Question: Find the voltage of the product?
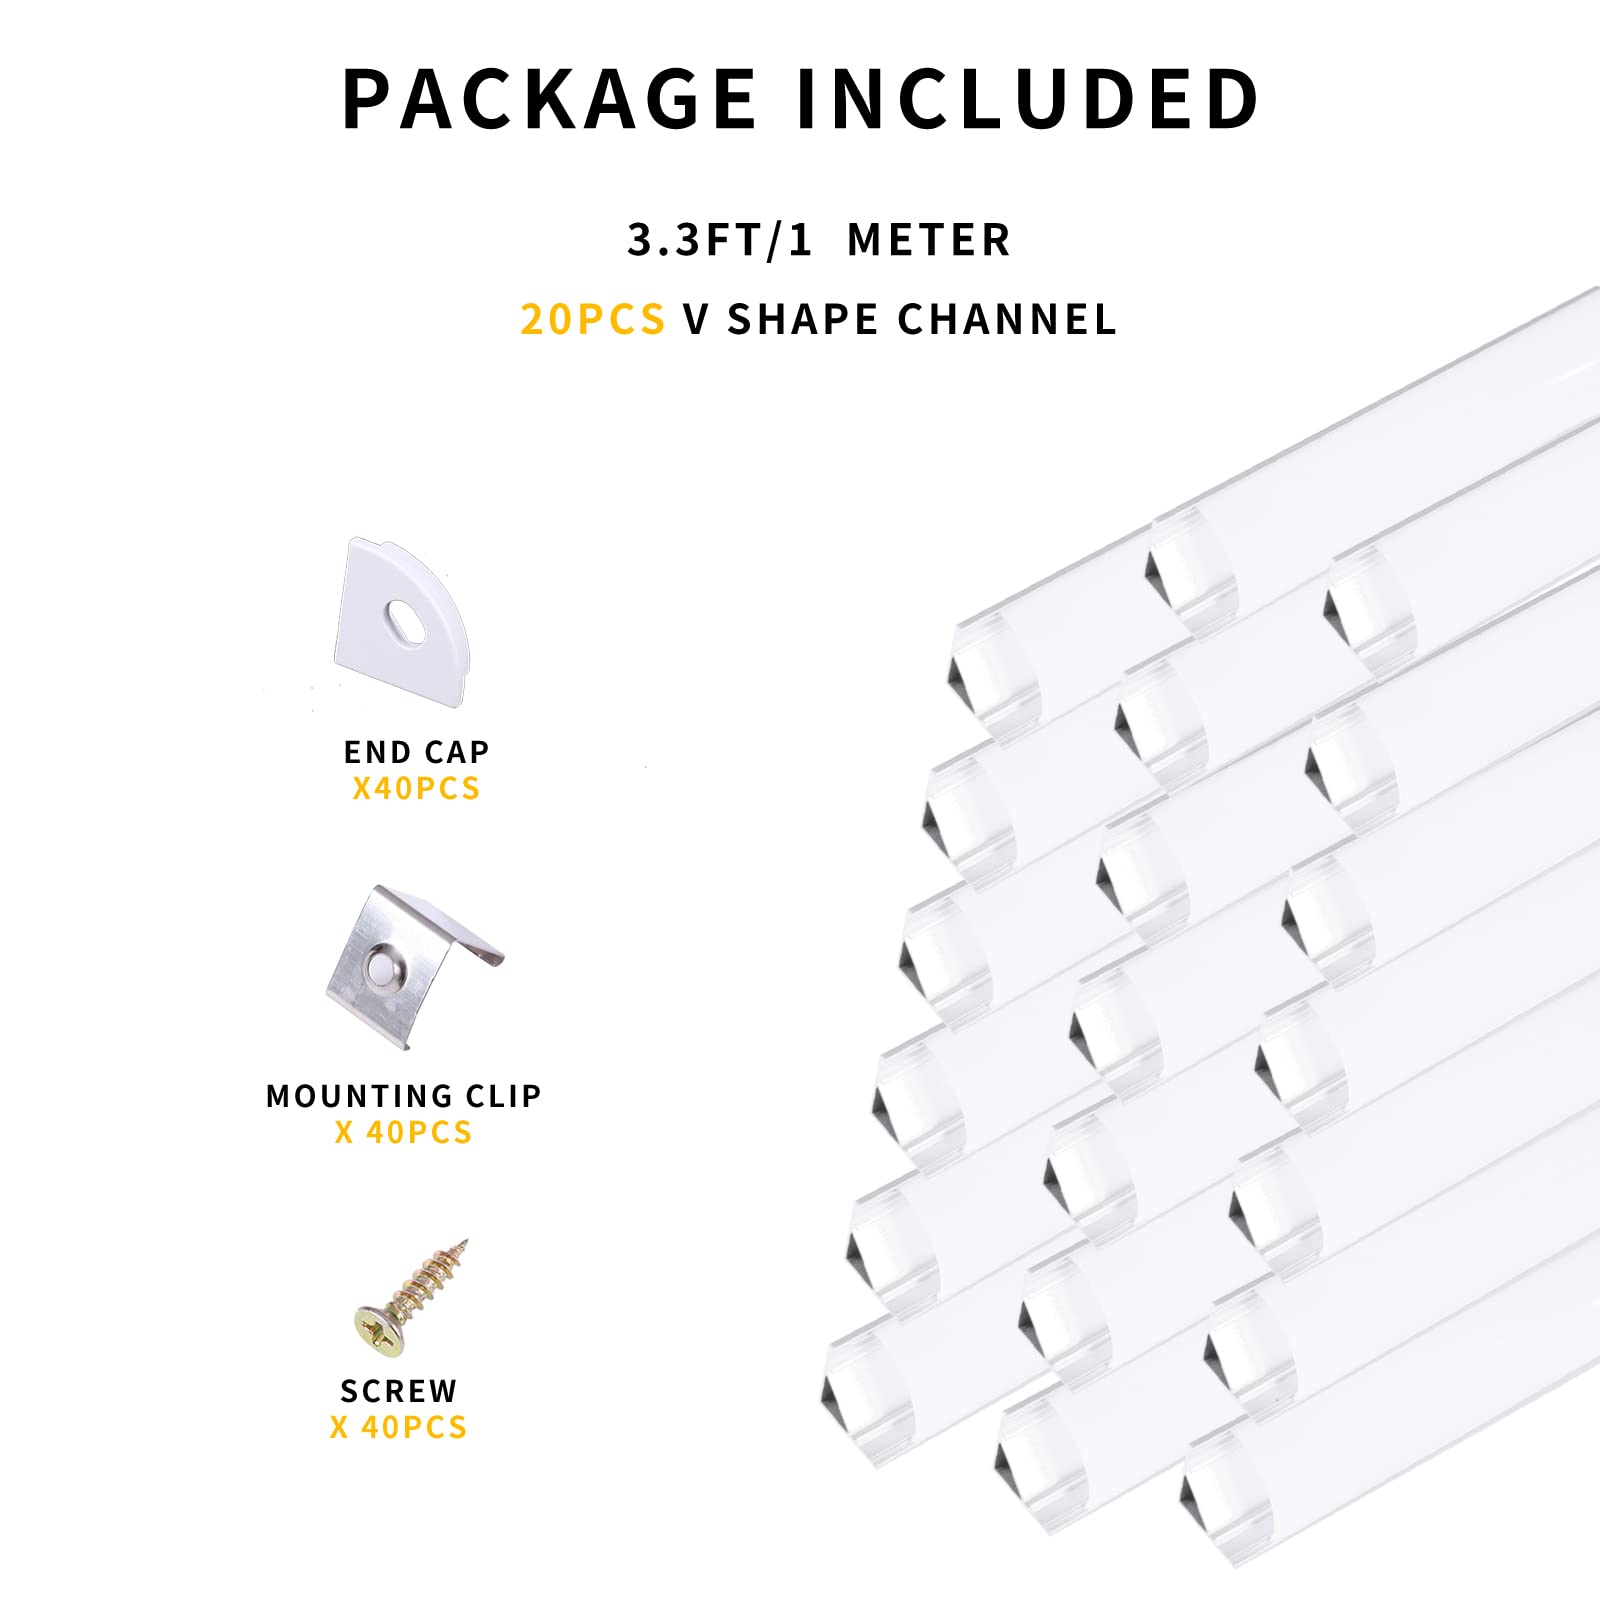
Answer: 20.0 volt